Kate Rusby

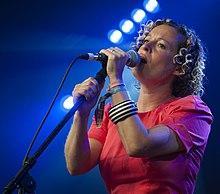
Rusby performing at the 2014 Cambridge Folk Festival

Kate Anna Rusby (born 4 December 1973) is an English folk singer-songwriter from Penistone, West Riding of Yorkshire, England. Sometimes called the "Barnsley Nightingale", she has headlined various British folk festivals, and is one of the best known contemporary English folk singers. In 2001 "The Guardian" described her as "a superstar of the British acoustic scene." In 2007 the BBC website described her as "The first lady of young folkies". She is one of the few folk singers to have been nominated for the Mercury Prize.